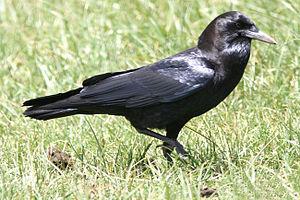
La Corneille du Cap est une espèce de passereau de la famille des Corvidae.